Dracoraptor

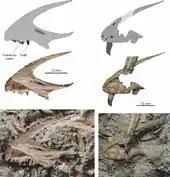
Right and left praemaxillae (frontmost upper jaw bones)

The type species, "Dracoraptor hanigani", was named and described in 2016 by British palaeontologists David Martill, Steven Vidovic, Cindy Howells, and John Nudds. The generic name combines the Latin "draco", "dragon", a reference to the Welsh Dragon, with "raptor", "robber". The specific name honours Nick and Rob Hanigan as discoverers.